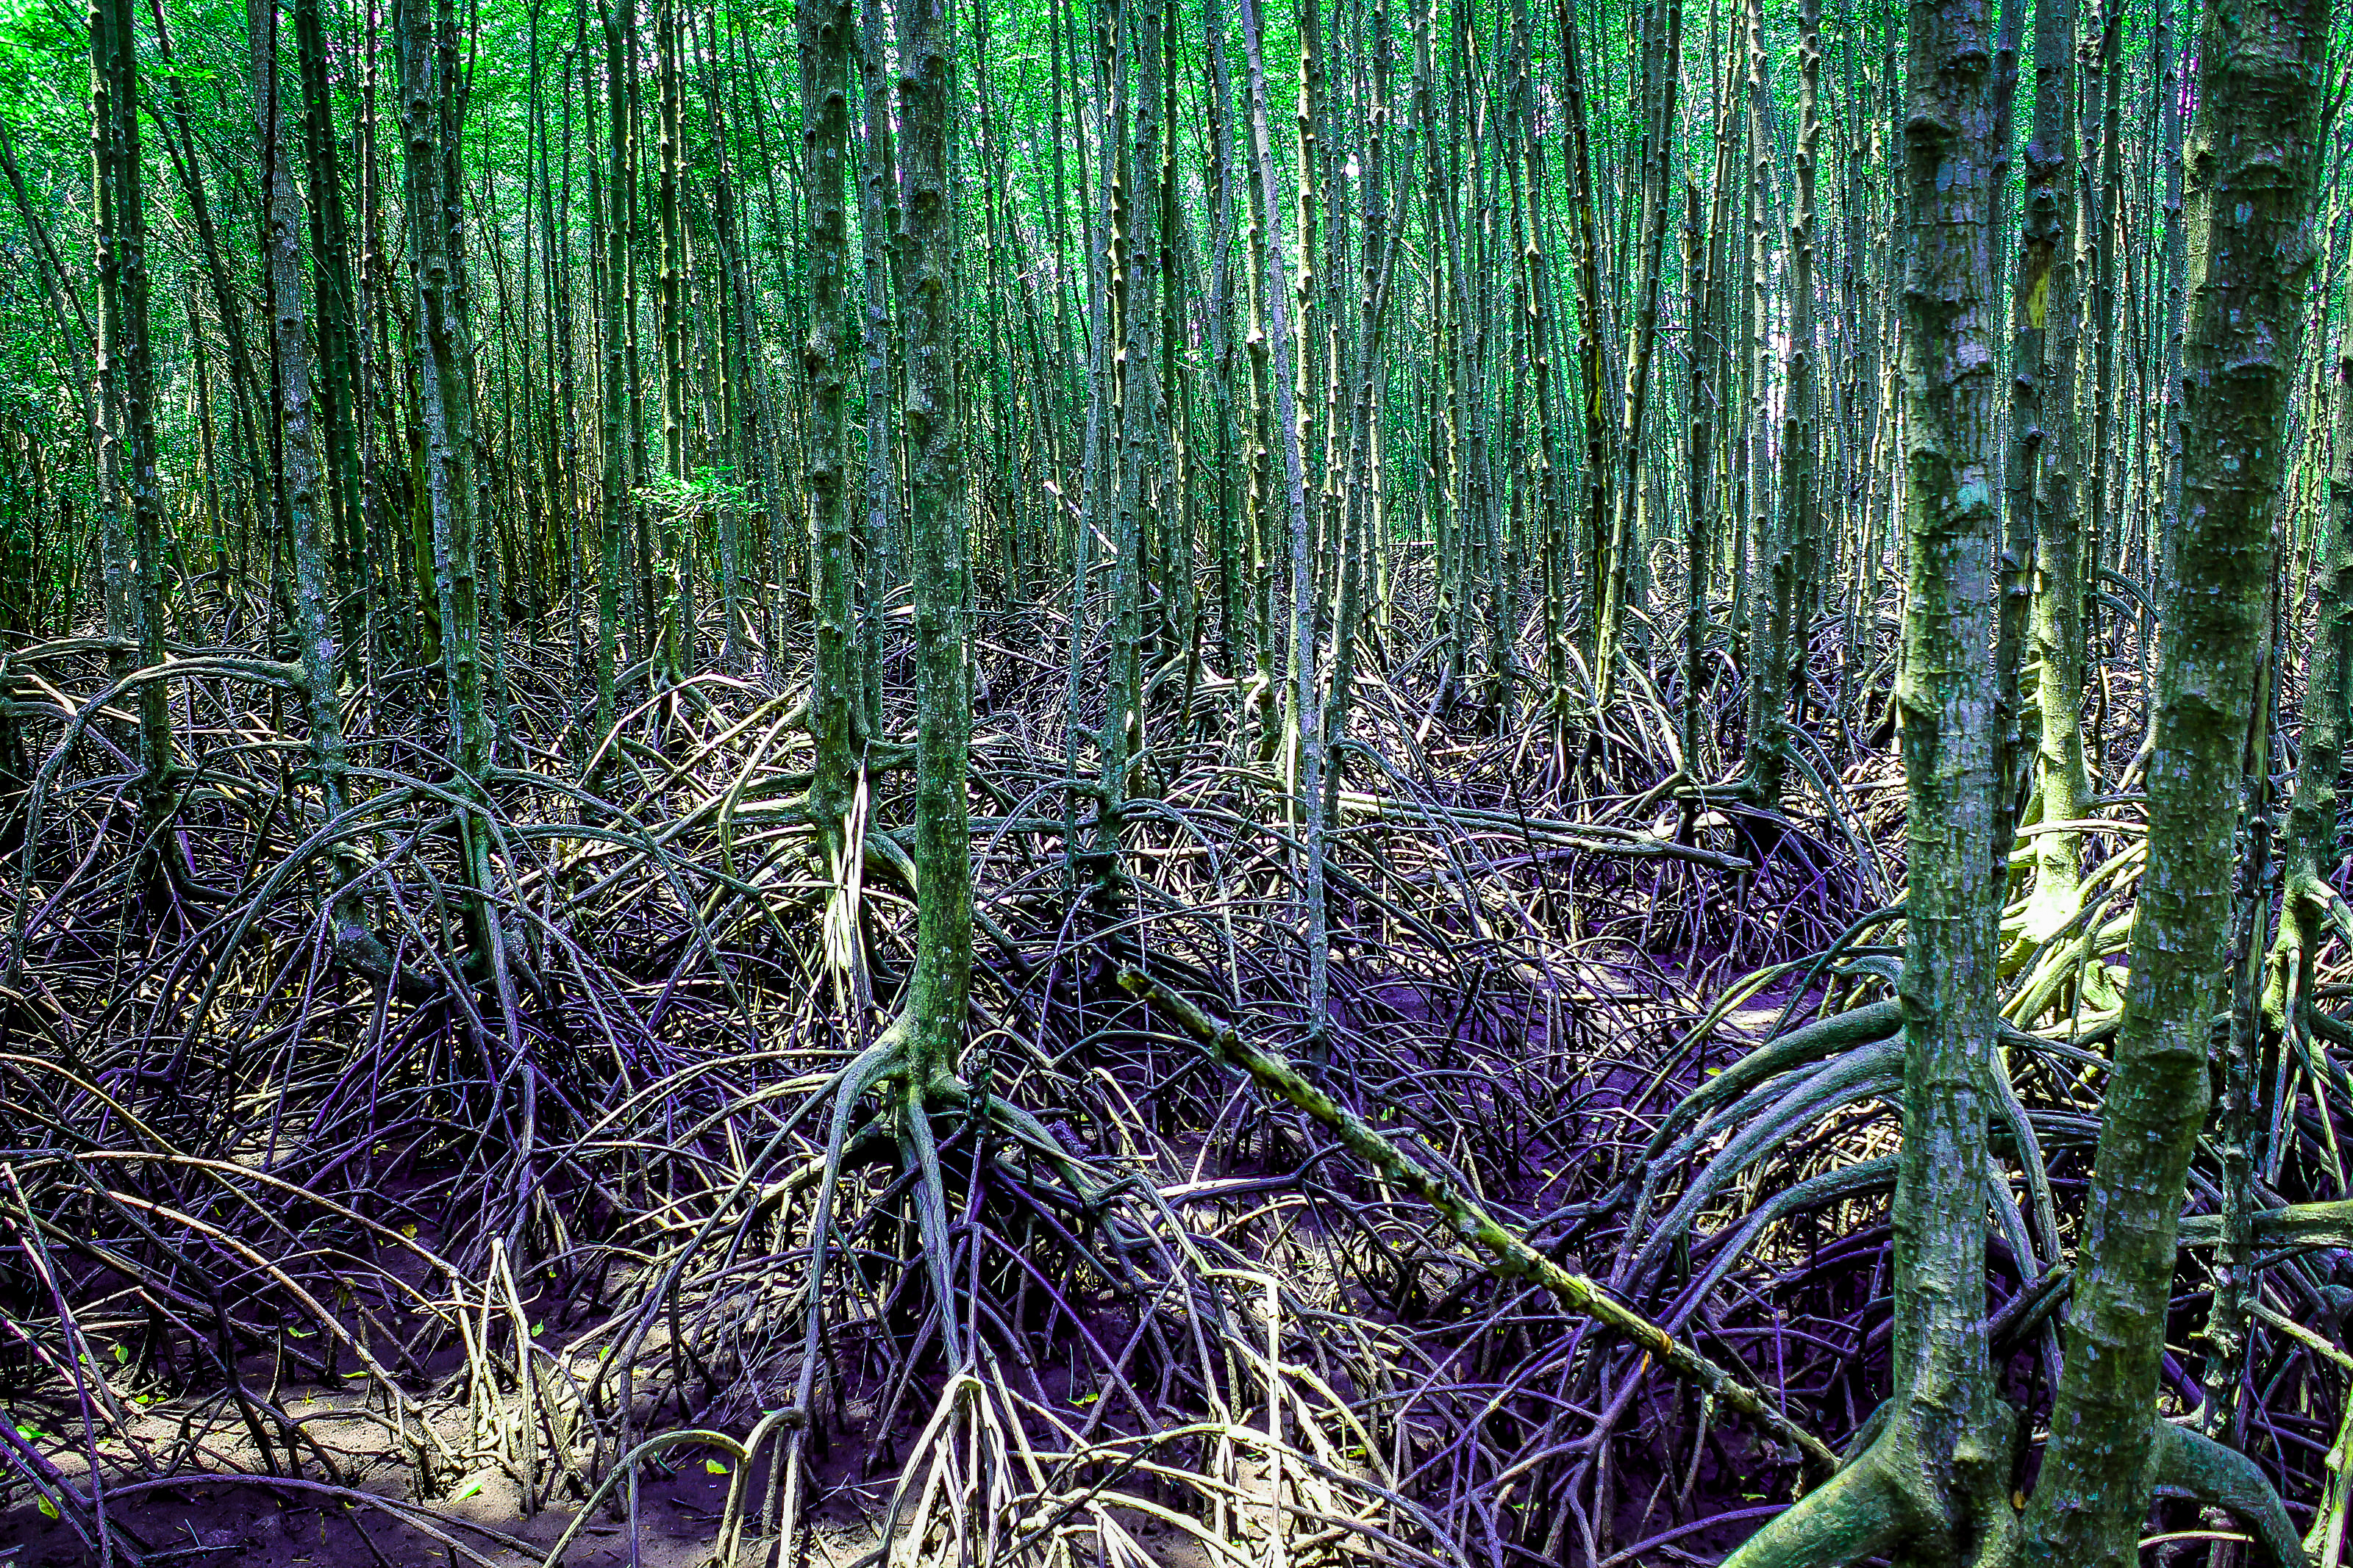
mangrove, plant, green, nature, tropical, forest, park, tree, landscape, travel, thailand, jungle, natural, water, outdoor, sea, leaf, environment, background, root, beach, branch, foliage, asia, river, wild, wood, wooden, flora, swamp, ecosystem, vegetation, spruce fir forest, woodland, nature reserve, old growth forest, northern hardwood forest concept, tropical and subtropical coniferous forests, grove, grass family, deciduous, temperate coniferous forest, grass, biome, rainforest, trunk, temperate broadleaf and mixed forest, riparian forest, valdivian temperate rain forest, ferns and horsetails, shrubland, plant community, plant stem, wetland, vascular plant, horsetail family